Ted Danson

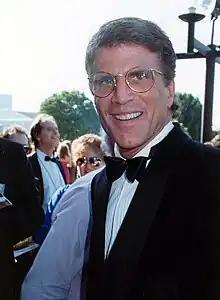
Danson at the 42nd Emmy Awards in 1990

In 1982, Danson was cast in the role of Sam Malone, a former local-legend baseball player and bartender, for the NBC sitcom "Cheers". On the show, he has an on-again-off-again relationship with the college-educated, sophisticated Diane Chambers. Although the show finished last in ratings in its first season, it was well-received by critics. Ratings gradually improved by 1983, and by 1986, "Cheers" was among the top ten most-viewed shows on television. The series ran for 11 seasons (1982–1993), with the series finale (May 20, 1993) being watched by 80 million people, the second-most watched series finale in television history (in 1993). "Cheers" won four Emmy Awards for Outstanding Comedy Series, plus a Golden Globe for Best Series–Musical or Comedy. During his time on the show, Danson won two of his 11 consecutive Emmy nominations for the role of Sam Malone, and won two of his nine Golden Globe nominations. In 2002, "TV Guide" magazine named "Cheers" the 18th "Greatest Show of All Time". It was included in "Time"'s "100 Greatest Shows of All Time". On December 15, 1988, Danson got into a minor car accident in which he got a bloody nose; he was in some pain, but his nose wasn't broken. The bloody nose was written into the "Cheers" episode "How to Win Friends and Electrocute People". Danson reprised the role of Sam Malone in a second-season episode of "Frasier", and did the voiceover for his character in an episode of "The Simpsons", "Fear of Flying".